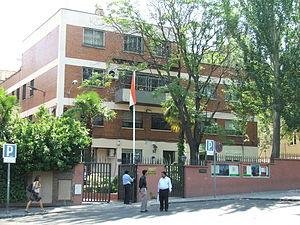
Ambassade de l'Inde à Madrid - Espagne